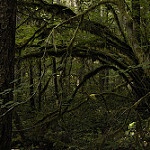
Scene: Outdoor